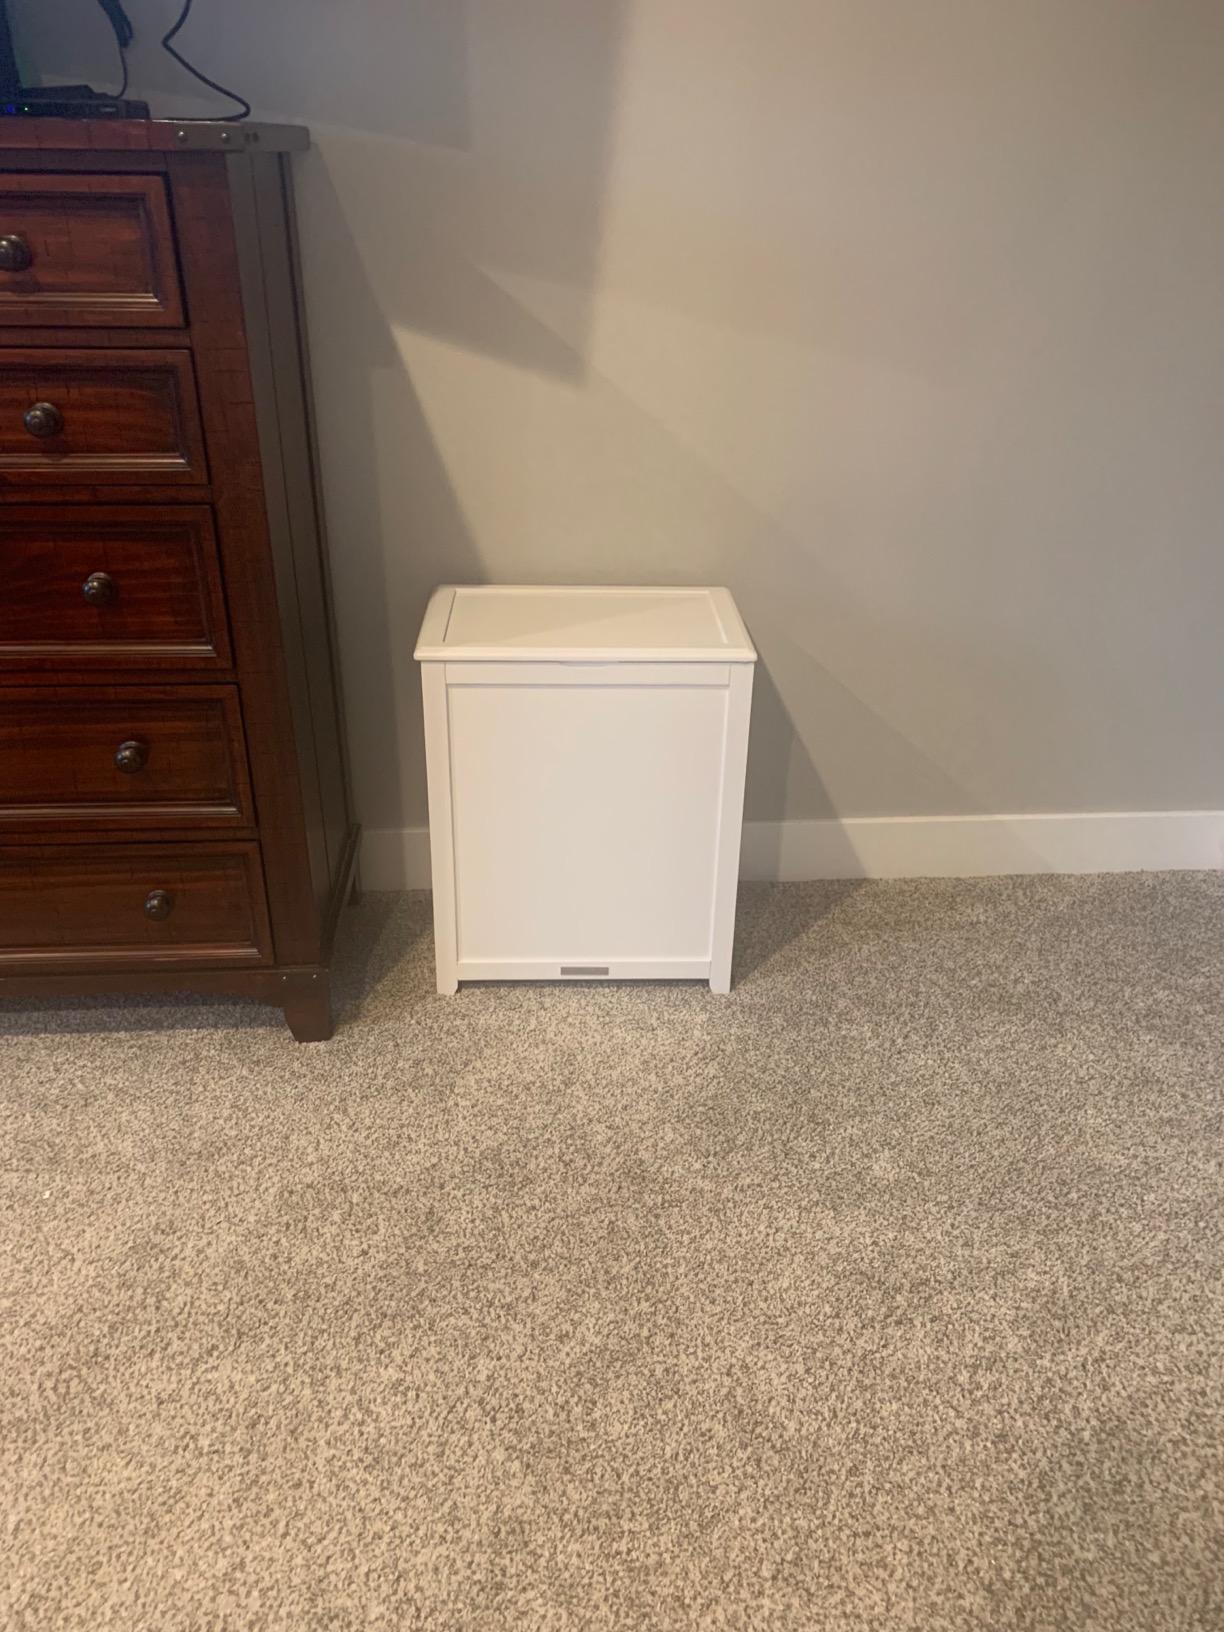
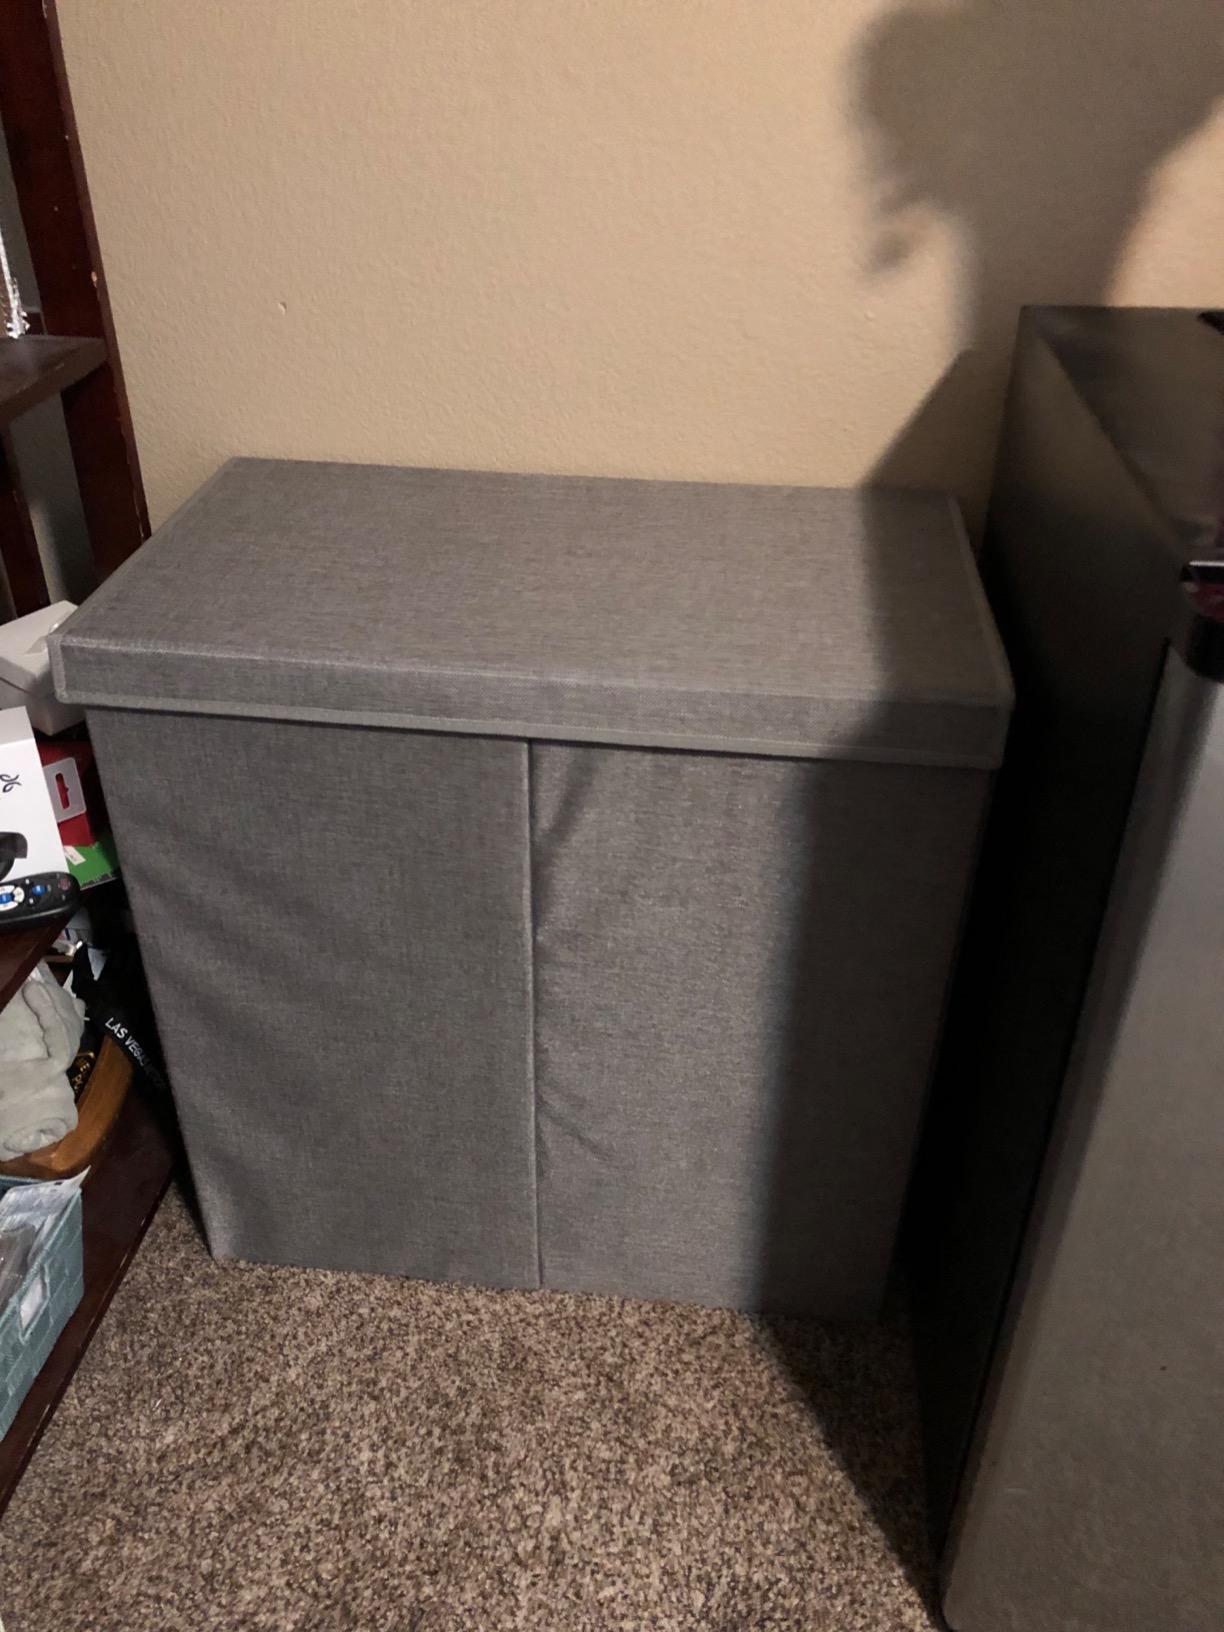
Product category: items_hamper
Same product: no